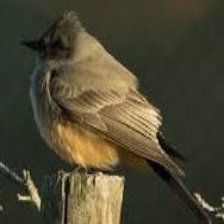
Species: SAYS PHOEBE
Scientific name: SAYORNIS SAYA